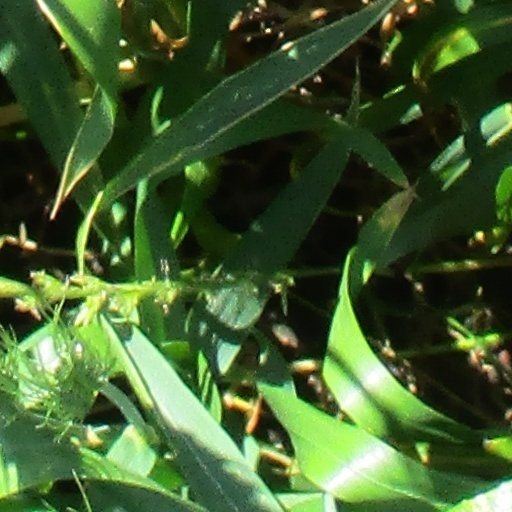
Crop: wheat